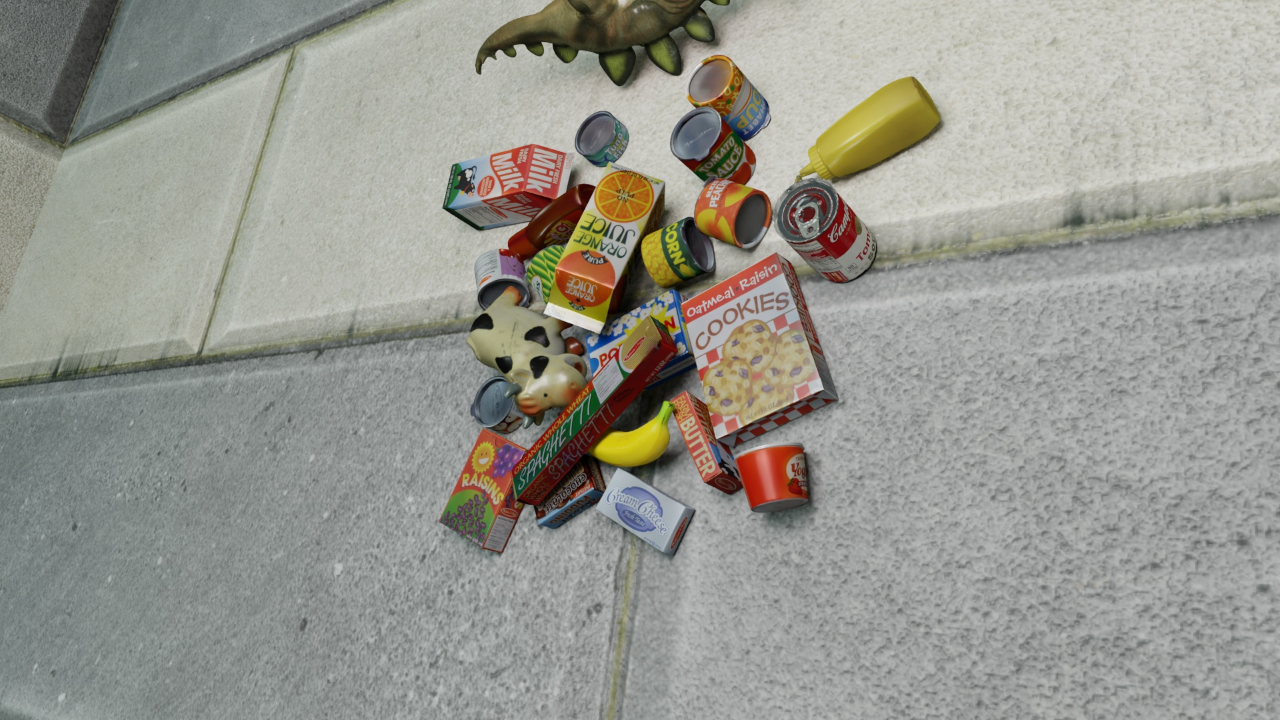
Question:
What are the five normalized (x, y) points between 0 and 1 in the image that outline the grasp plane for the can of alphabet soup? Your answer should be as Grasp center: [], Left finger base: [], Right finger base: [], Left finger tip: [], Right finger tip: [].
Answer: Grasp center: [0.553125, 0.091667], Left finger base: [0.577344, 0.118056], Right finger base: [0.529687, 0.068056], Left finger tip: [0.589844, 0.151389], Right finger tip: [0.54375, 0.101389]